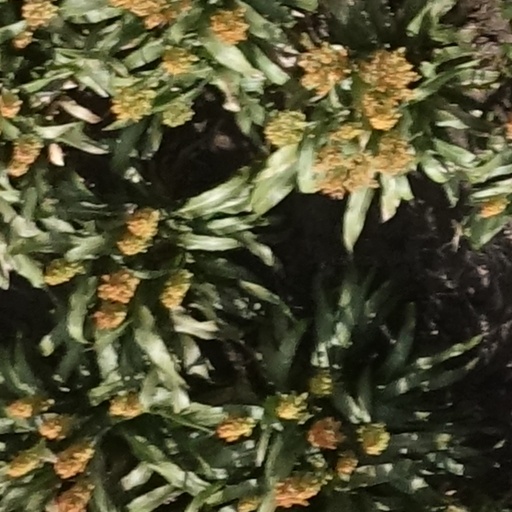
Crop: sorghum